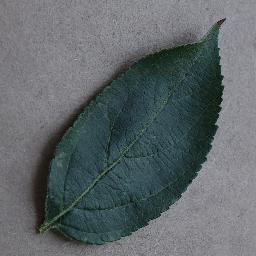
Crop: apple
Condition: healthy